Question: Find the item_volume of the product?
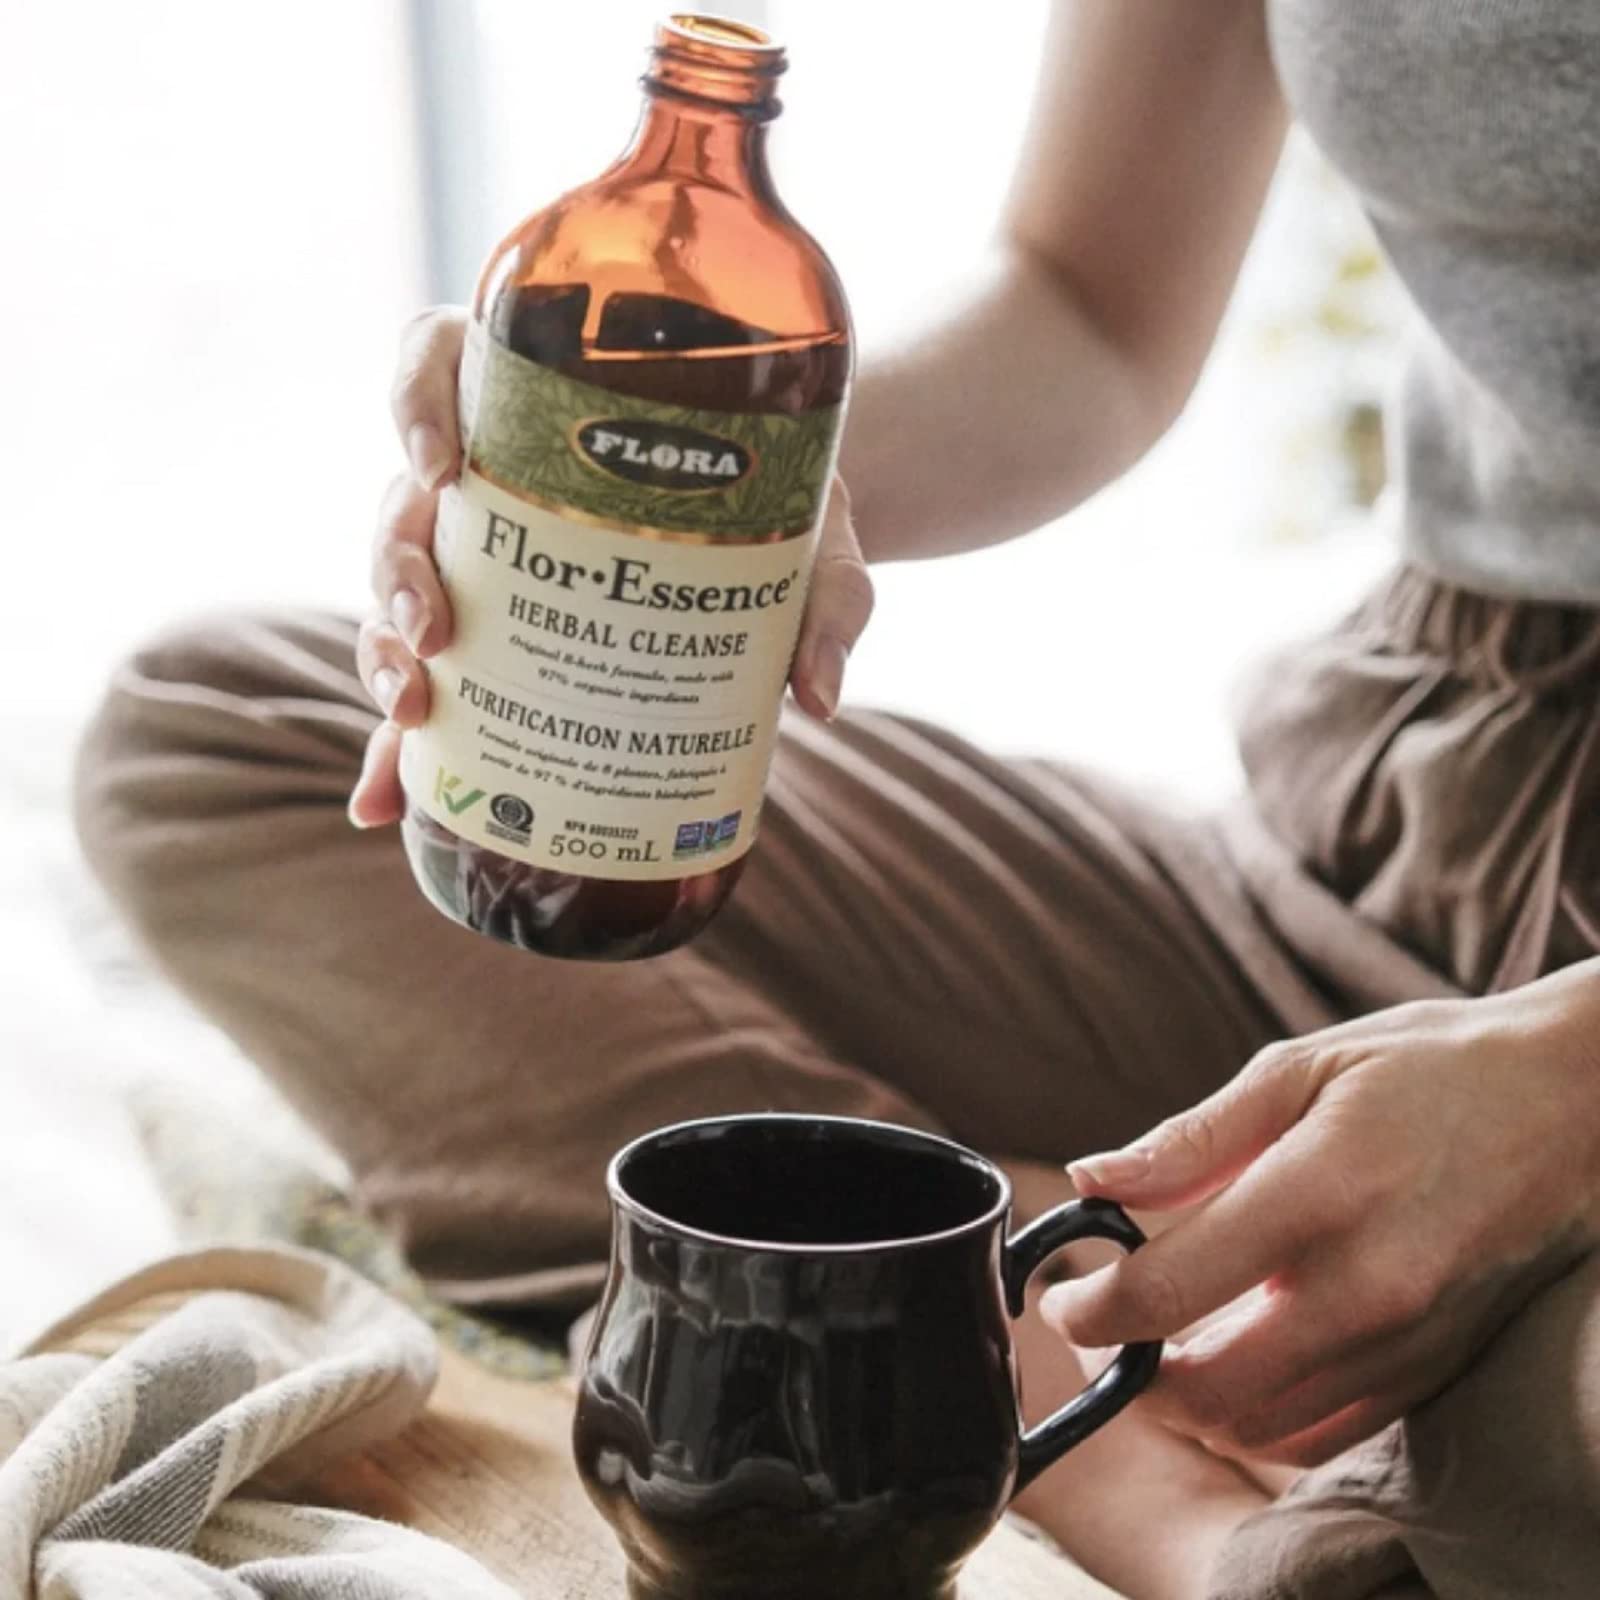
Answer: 500.0 millilitre